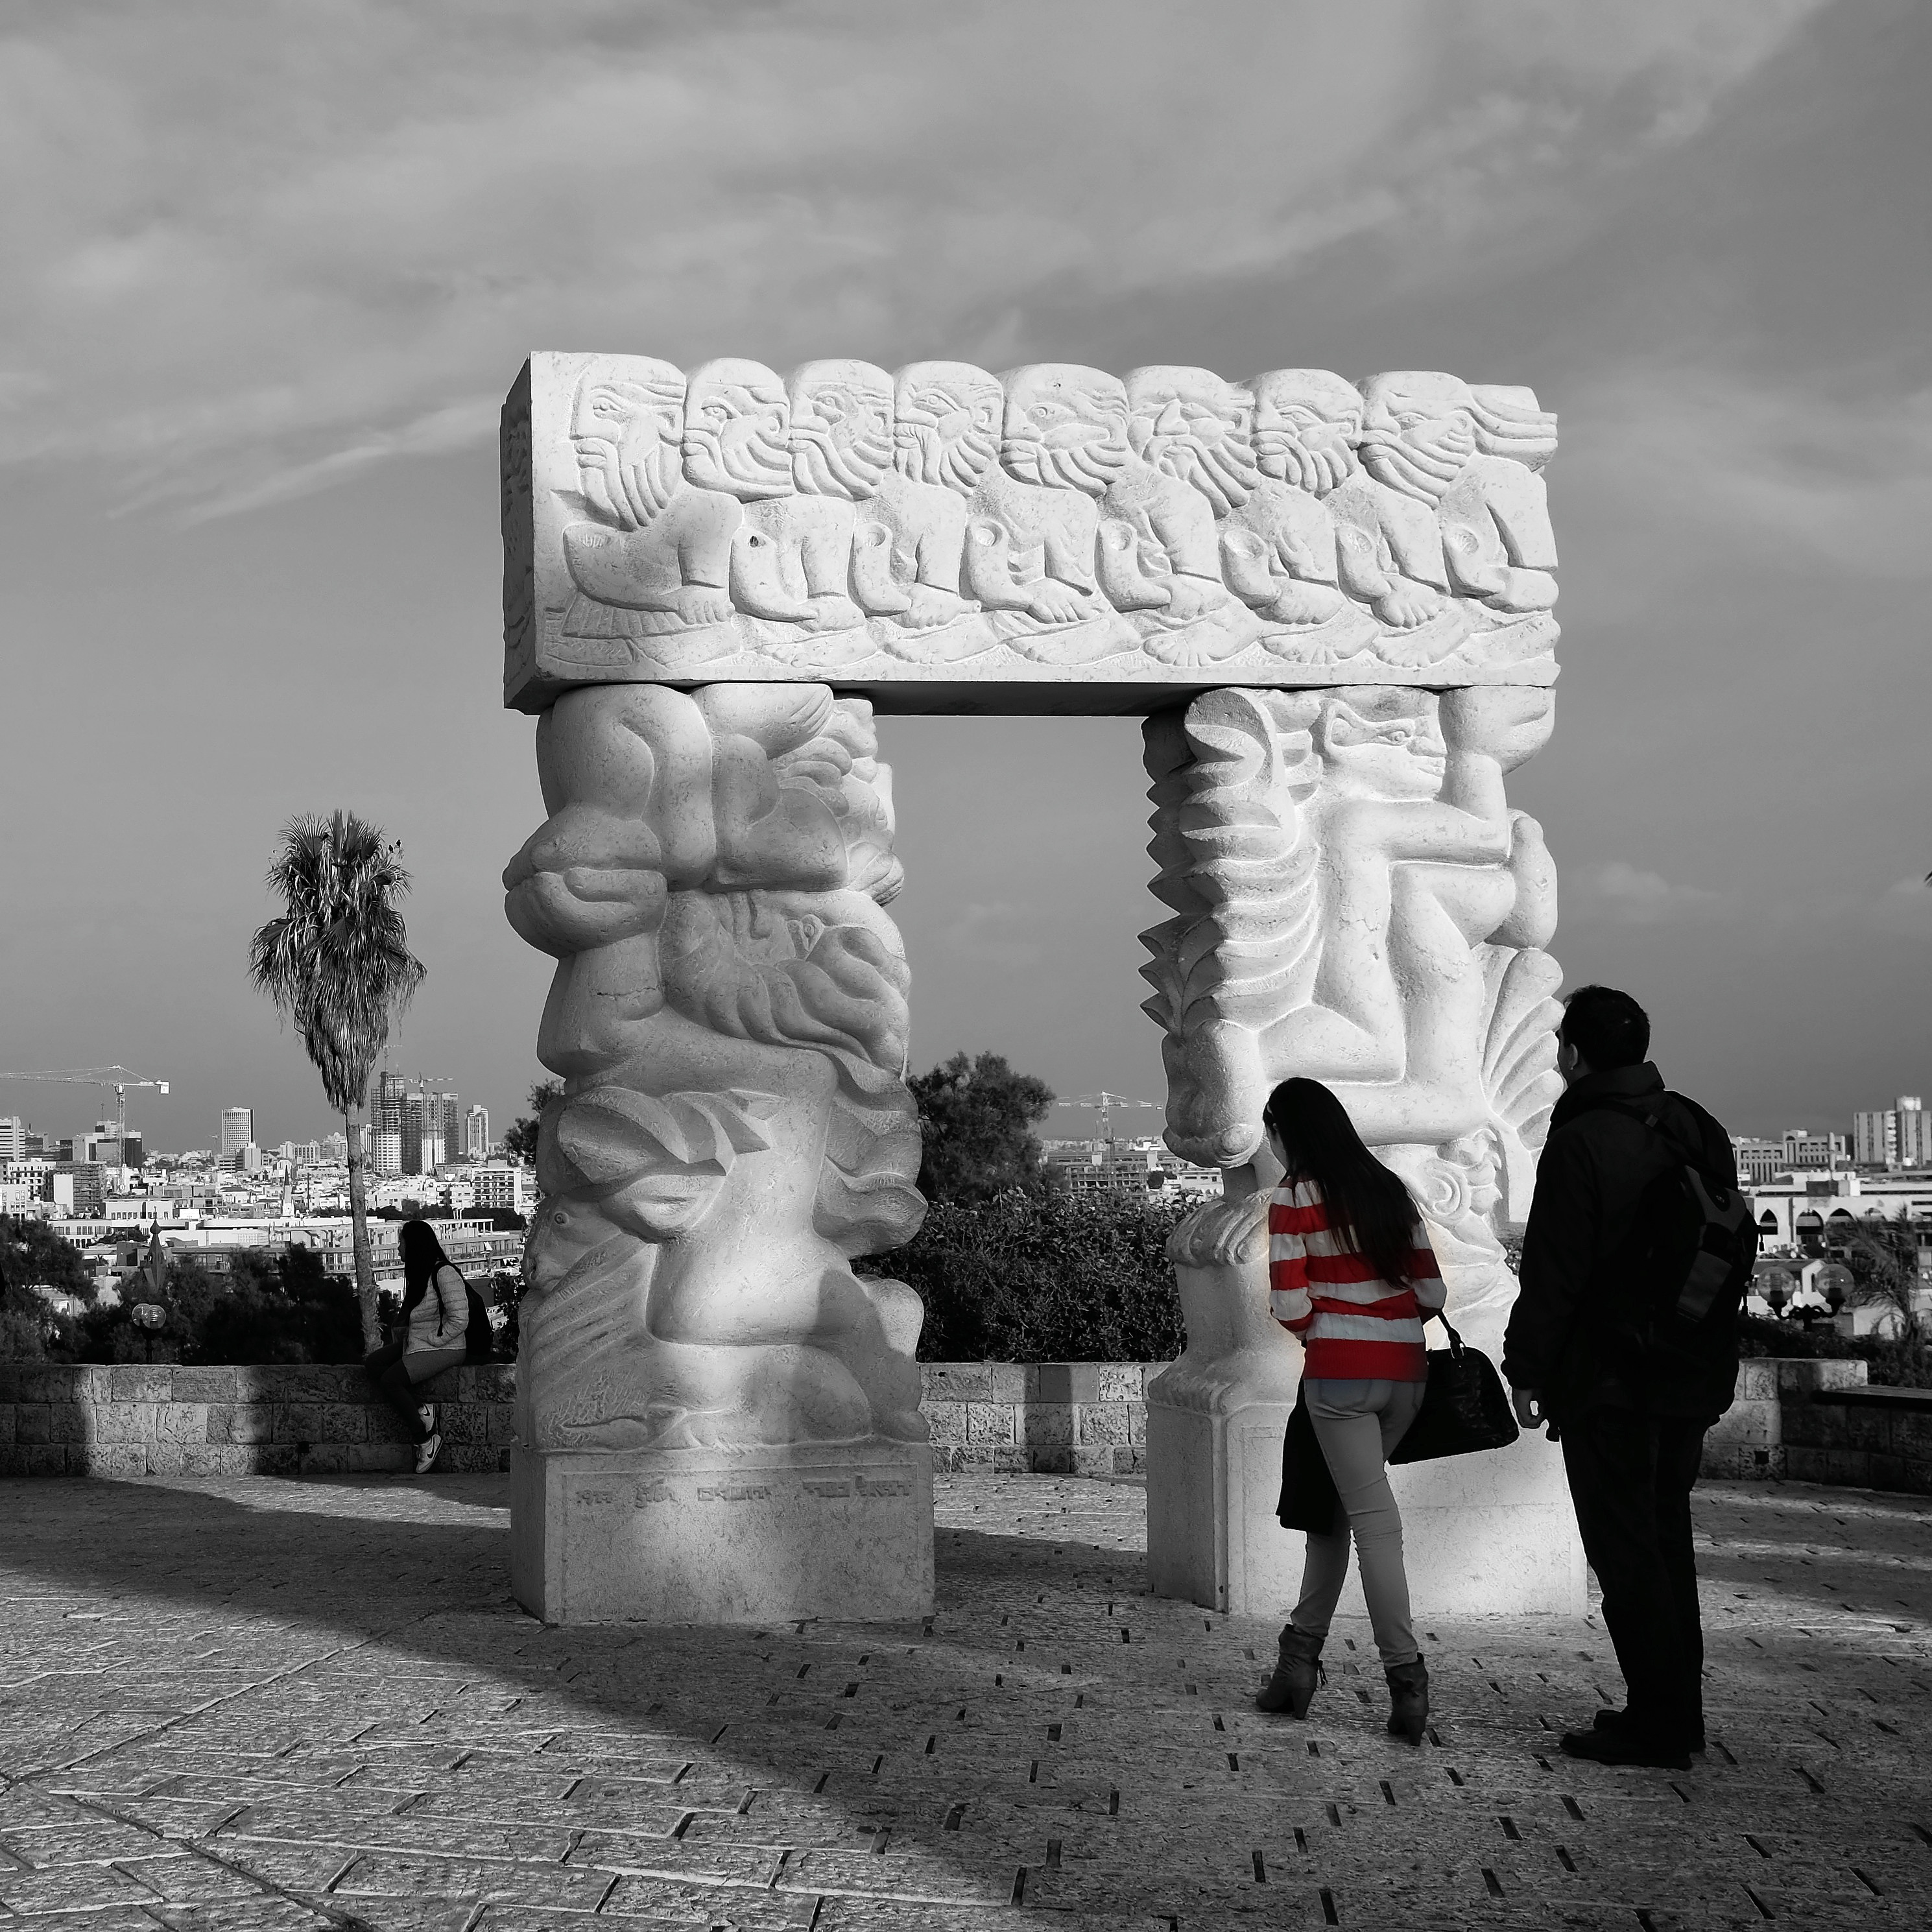
black and white, road, white, photography, monument, fujifilm, statue, black, monochrome, bw, blackandwhite, sculpture, art, temple, x100, photograph, image, fuji, stphotographia, x100s, biancoenero, israel, squareformat, jaffa, oldjaffa, gateoffaith, monochrome photography